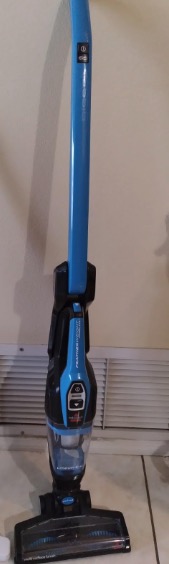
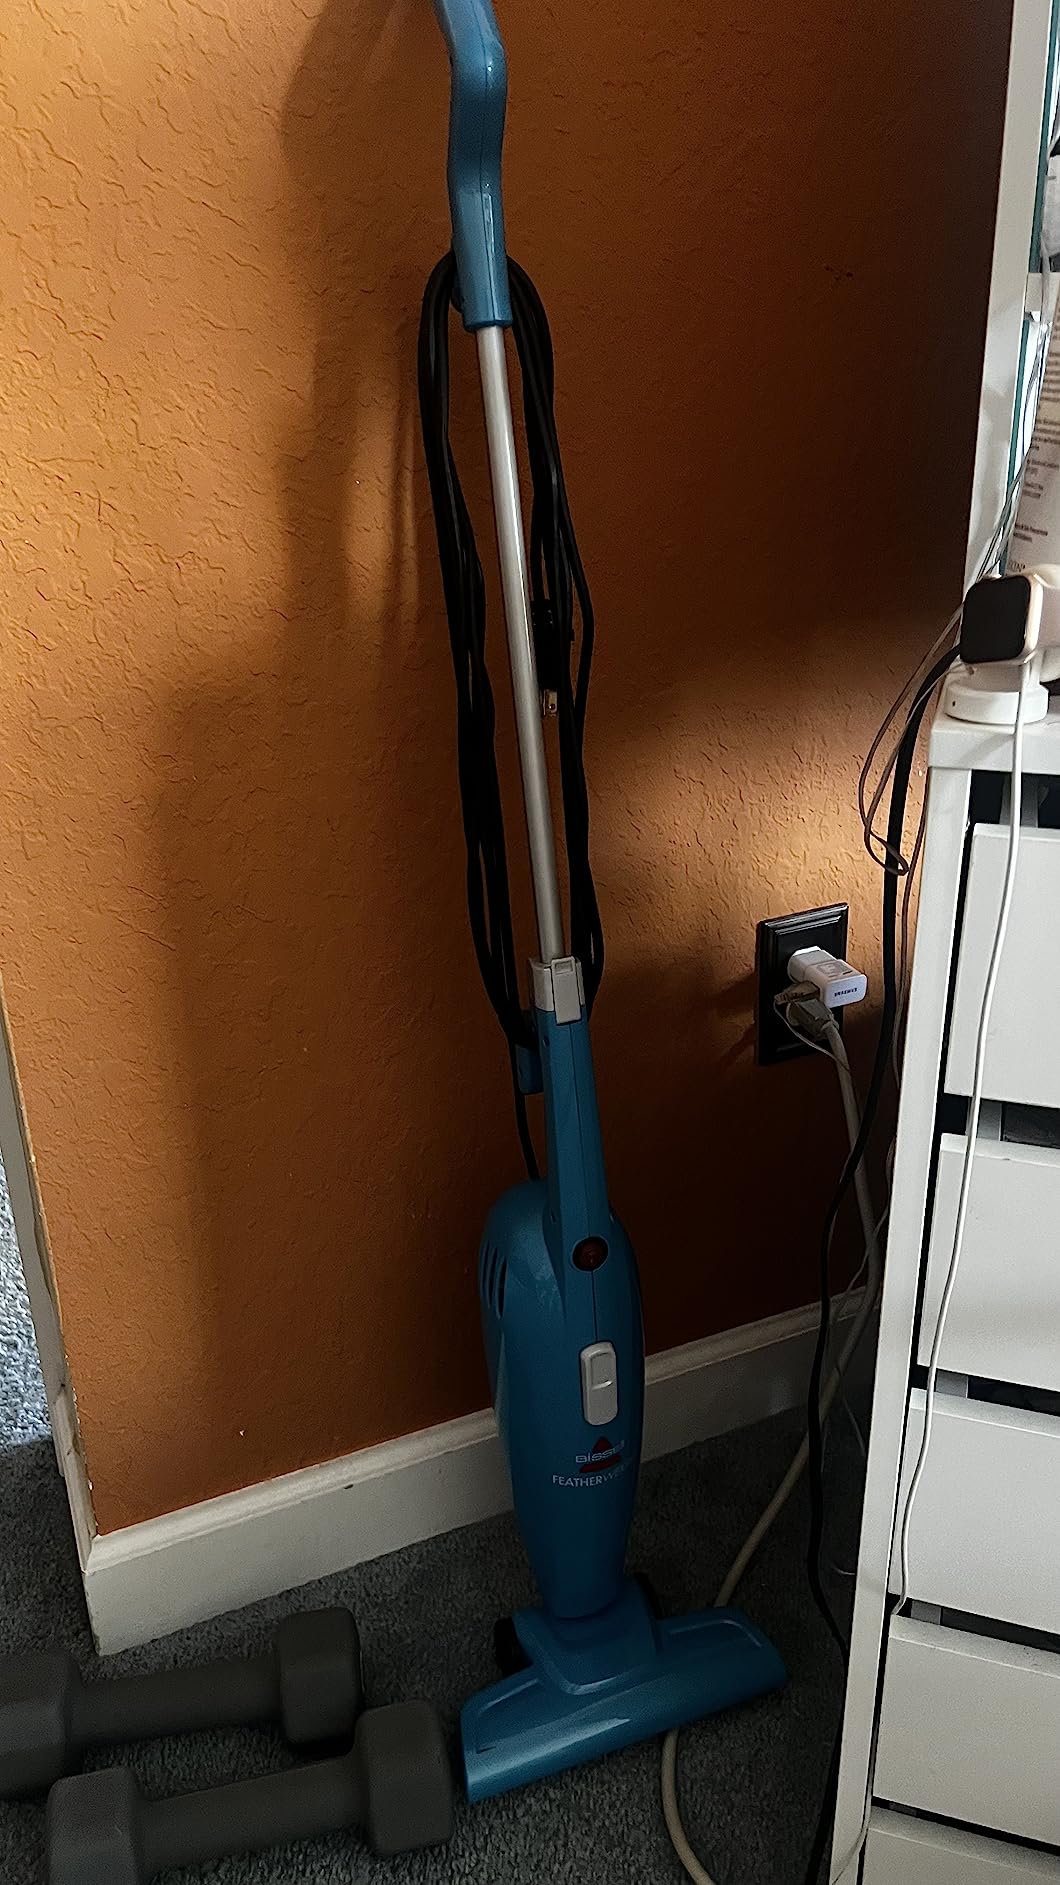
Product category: items_vacuum
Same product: no